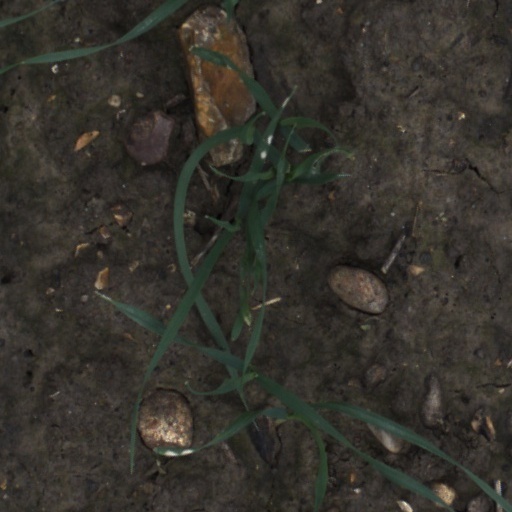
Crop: wheat